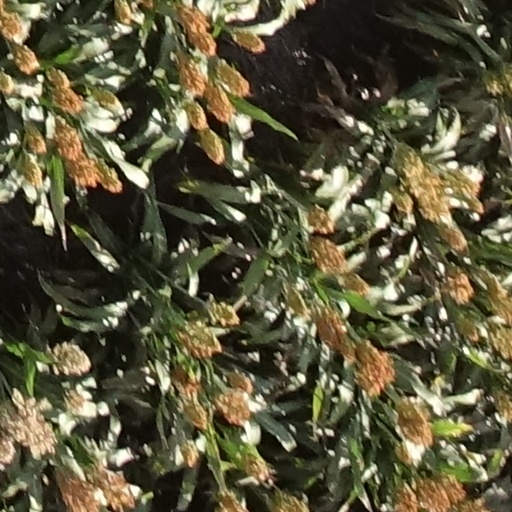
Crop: sorghum